Floyd Martin Thornton

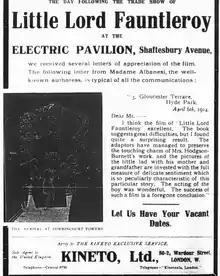
Poster for "Little Lord Fauntleroy" (1914), directed by Thornton

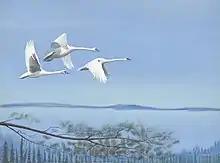
"Swan in the Land of the Sky Blue Water" (1940), watercolor by F. Thornton Martin purchased by the Section of Painting and Sculpture and now in the Smithsonian American Art Museum

Floyd Martin Thornton (often credited as F. Martin Thornton, November 4, 1884 – April 1, 1956) was an American screenwriter and film director active in the United Kingdom in the 1910s and 1920s. He also directed films for the Natural Color Kinematograph Company.